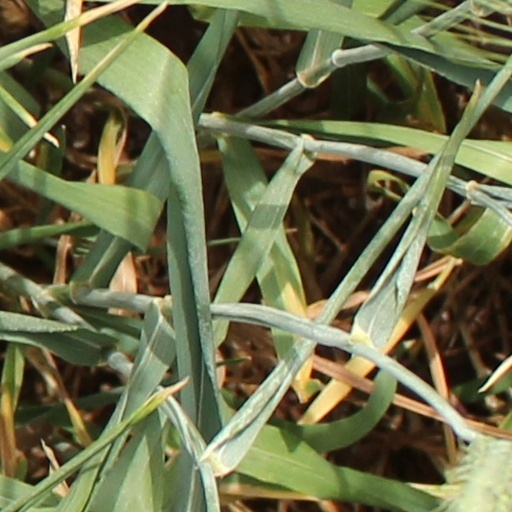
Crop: wheat